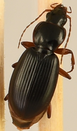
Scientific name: Synuchus impunctatus
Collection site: Harvard Forest & Quabbin Watershed NEON (HARV), plot HARV_005